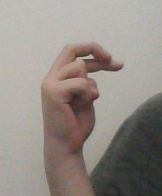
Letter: zay